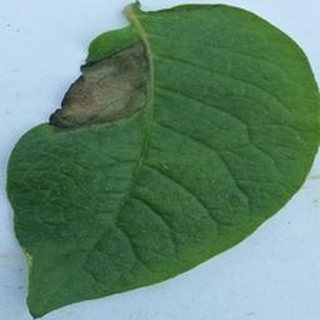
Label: potato_late_blight